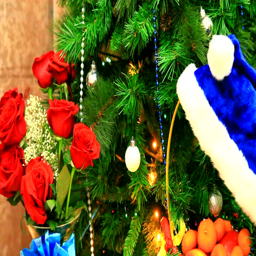
christmas tree on the eve of the holiday .